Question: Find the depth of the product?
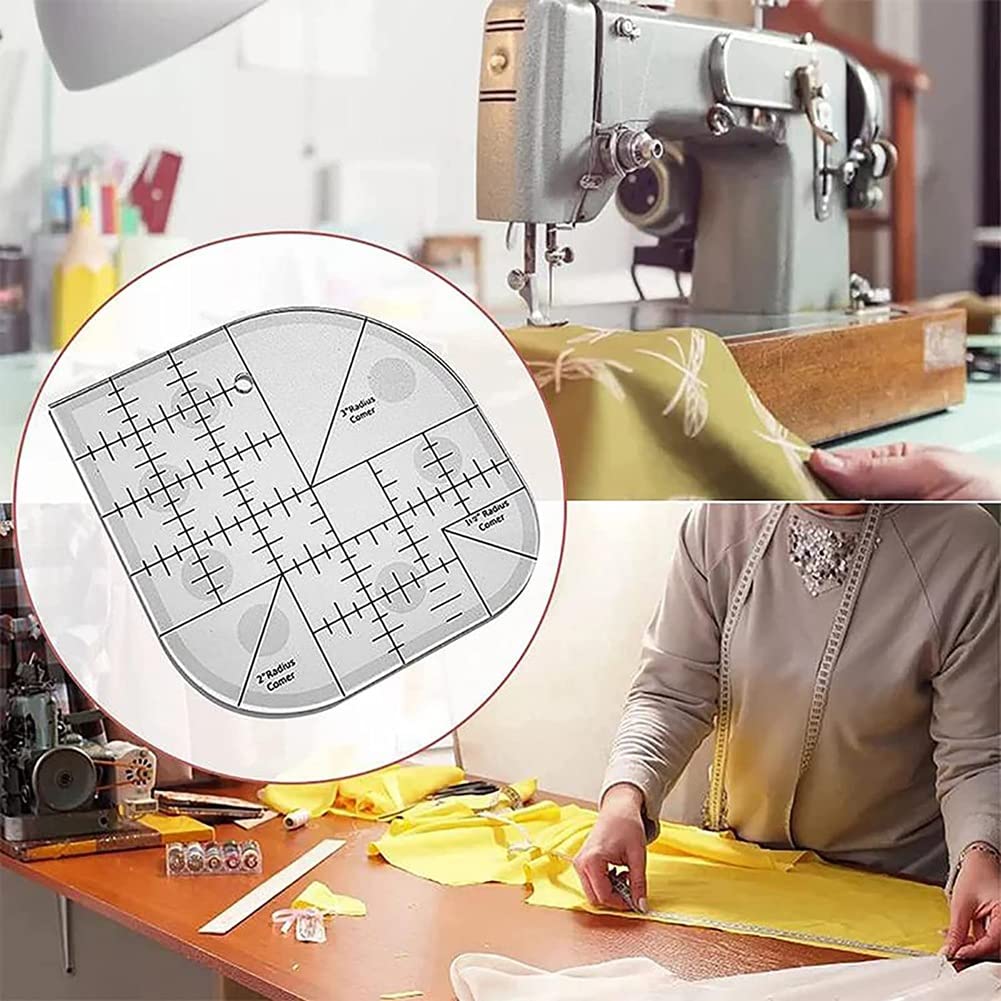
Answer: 112.0 inch